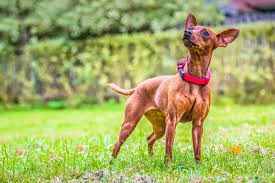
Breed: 561-n000127-miniature_pinscher